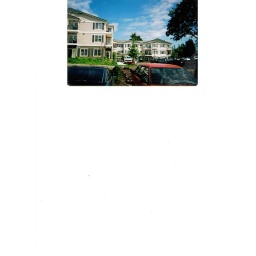
My InventionThe last ABC wall unite I built in the USA It was a rest home through a HUD project